Grey Cup

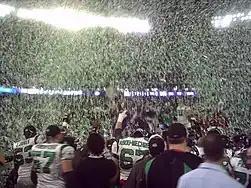
Green and white confetti floats through the air as several players and team staff celebrate a victory.

The current design of the Grey Cup's base was introduced in 1987, coinciding with the 75th anniversary of the first Grey Cup championship. The base stands high and is made of black-lacquered aluminum with silver plates engraved with the names of each winning team's players and executives since 1909. The trophy, one of Canada's best known symbols, ran out of room for new additions following the 2012 Grey Cup. The league announced that the base would be redesigned but remain similar in shape to its current design. In 2020 the new base required the removal of the 1909 plaque. To accommodate all the plaques within the base of the Grey Cup, they were redesigned using laser etching and a modern typeface that allowed for vertical reduction of the characters and letters that had improved legibility. The trophy is customarily escorted to the new champions by two members of the Royal Canadian Mounted Police (as part of its long-time partnership with the CFL) and presented by the commissioner of the CFL. Like the National Hockey League where the Conn Smythe Trophy was presented before the Stanley Cup, the presentation of the trophy has been typically preceded by the presentations of the Dick Suderman Trophy and the Grey Cup Most Valuable Player awards, in contrast to the other three leagues who usually present the World Series MVP, NBA Finals MVP, and Super Bowl MVP awards, respectively, after their championship trophy.